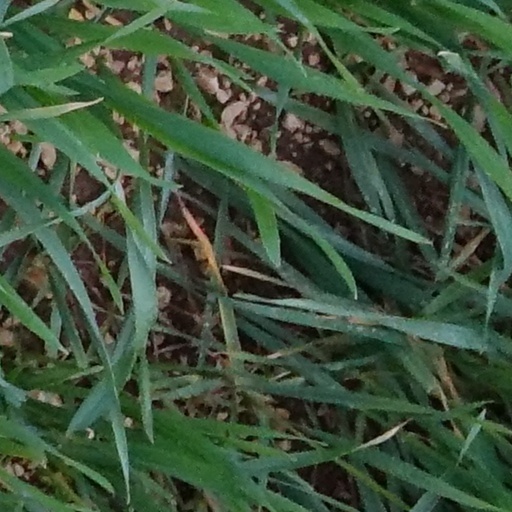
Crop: wheat